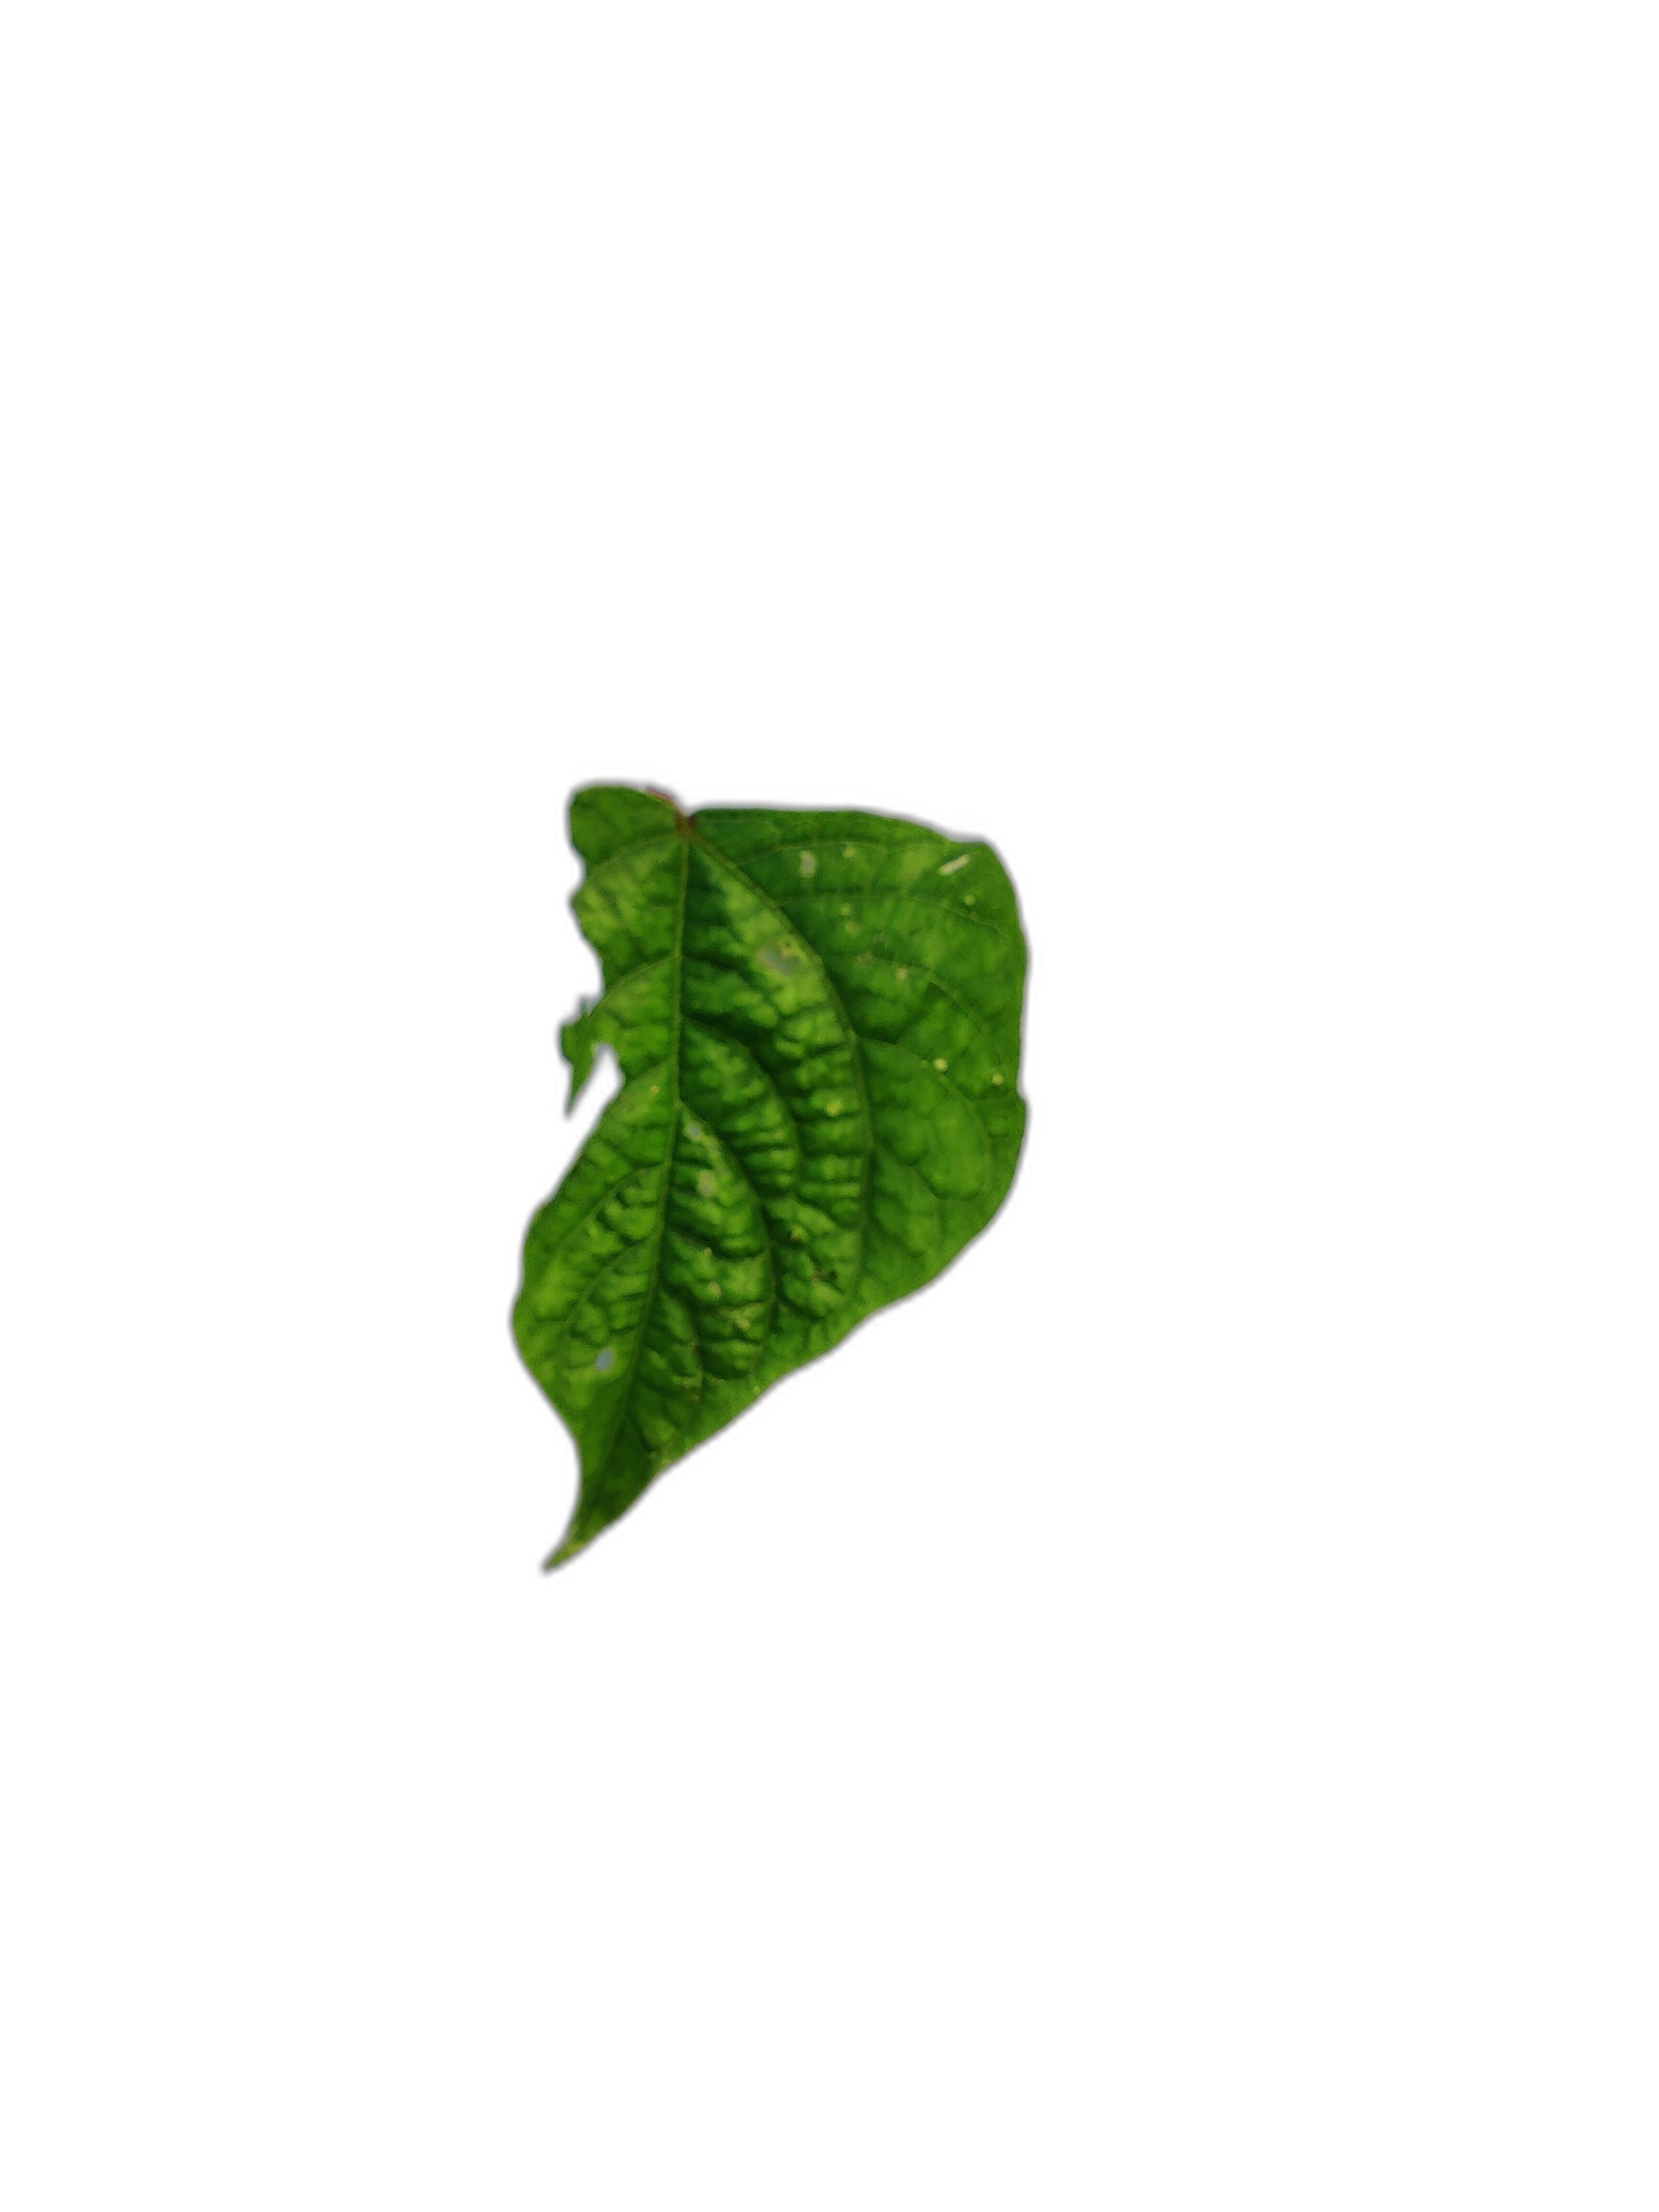
Label: Leaf Crinkle